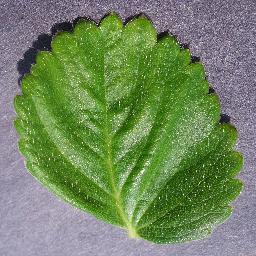
Label: Strawberry___healthy